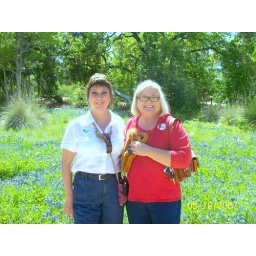
Lisa's the girl me and Colene went to visit in the Hill Country of Texas. Her house is in Austin.